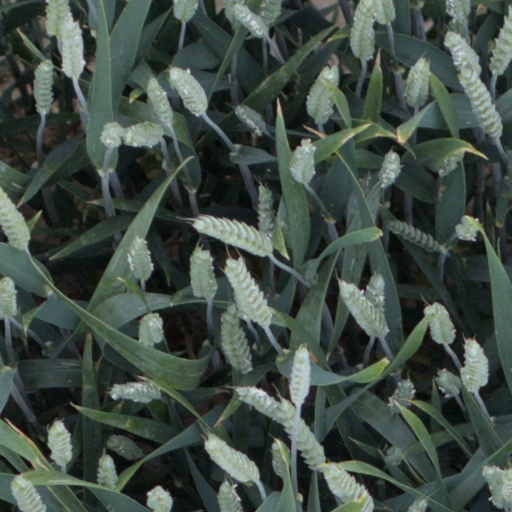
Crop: wheat